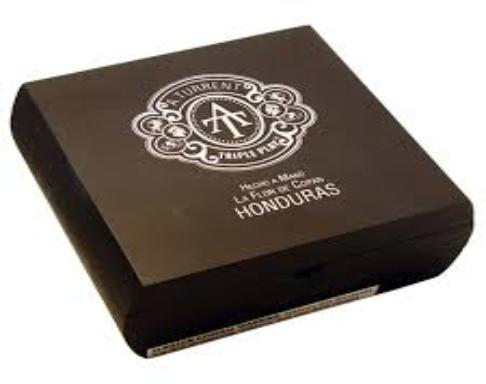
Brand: A. Turrent
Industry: Necessities